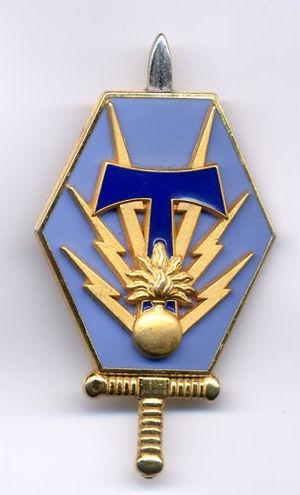
Insigne de la Brigade de transmissions et d'appui au commandement (France).
L'histoire de l'Armée de terre française débute dans les dernières phases de la guerre de Cent Ans avec la création de ses premières unités permanentes. Elle prend rapidement de l'importance et occupe régulièrement, au cours des siècles qui suivent, le premier rang européen.
La brigade de transmissions et d'appui au commandement ou BTAC est une brigade créée le 1ᵉʳ mai 1994, au cours d'une cérémonie organisée au château de Compiègne, et dissoute le 21 juin 2016.